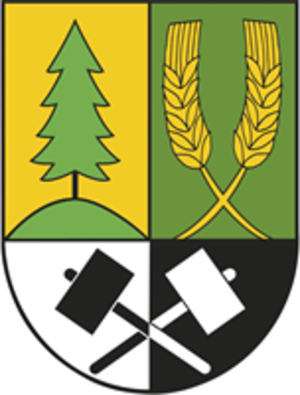
Aigen-Schlägl est une commune autrichienne du district de Rohrbach, en Haute-Autriche, créée le 1ᵉʳ mai 2015 suite à la fusion des communes d'Aigen im Mühlkreis et Schlägl.